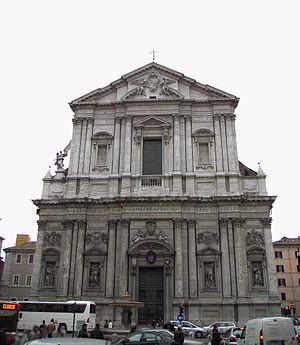
Cet article recense les basiliques de Rome, Italie.